Louis Leonard

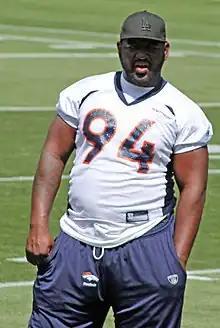
Leonard in 2011

Louis Apprecicio Leonard (born July 16, 1984) is a former American football defensive tackle. He was signed by the San Diego Chargers as an undrafted free agent in 2007. He played college football at Fresno State.